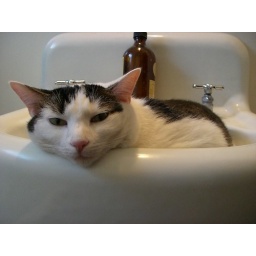
milo sleeping in sink